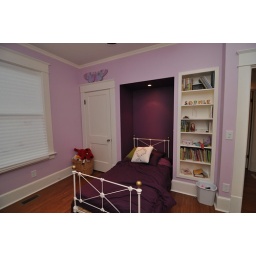
Child's bedroom in the new addition, with nook for her bed or a desk